Fish gill

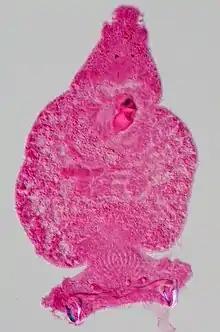
Monogenean parasite on the gill of a grouper

Fish gills are the preferred habitat of many ectoparasites (parasites attached to the gill but living out of it); the most commons are monogeneans and certain groups of parasitic copepods, which can be extremely numerous. Other ectoparasites found on gills are leeches and, in seawater, larvae of gnathiid isopods. Endoparasites (parasites living inside the gills) include encysted adult didymozoid trematodes, a few trichosomoidid nematodes of the genus "Huffmanela", including "Huffmanela ossicola" which lives within the gill bone, and the encysted parasitic turbellarian "Paravortex". Various protists and Myxosporea are also parasitic on gills, where they form cysts.